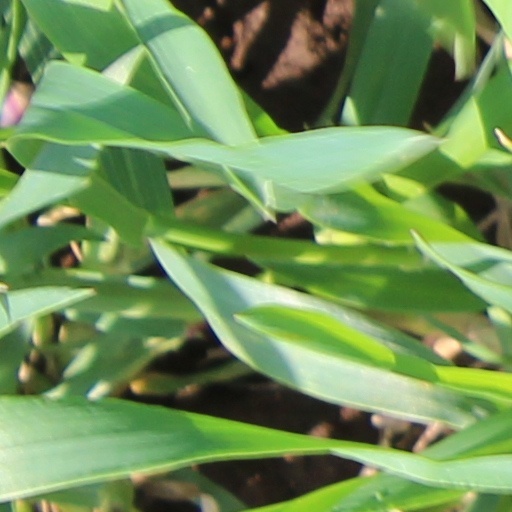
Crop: wheat